Røbekk Church

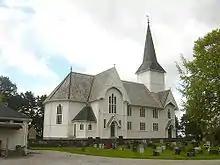
View of the church

Røbekk Church (historic: "Bolsøy kirke") is a parish church of the Church of Norway in Molde Municipality in Møre og Romsdal county, Norway. It is located in the village of Røbekk, an eastern suburb of the town of Molde. It is the main church for the Bolsøy parish which is part of the Molde domprosti (arch-deanery) in the Diocese of Møre. The white, wooden church was built in a long church design in 1898 by the architect Gabriel Smith. The church seats about 300 people.